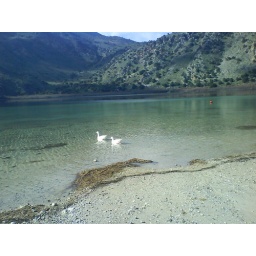
A pair of birds in a quite lake